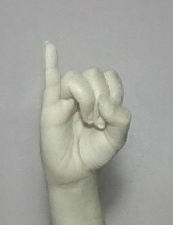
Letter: meem